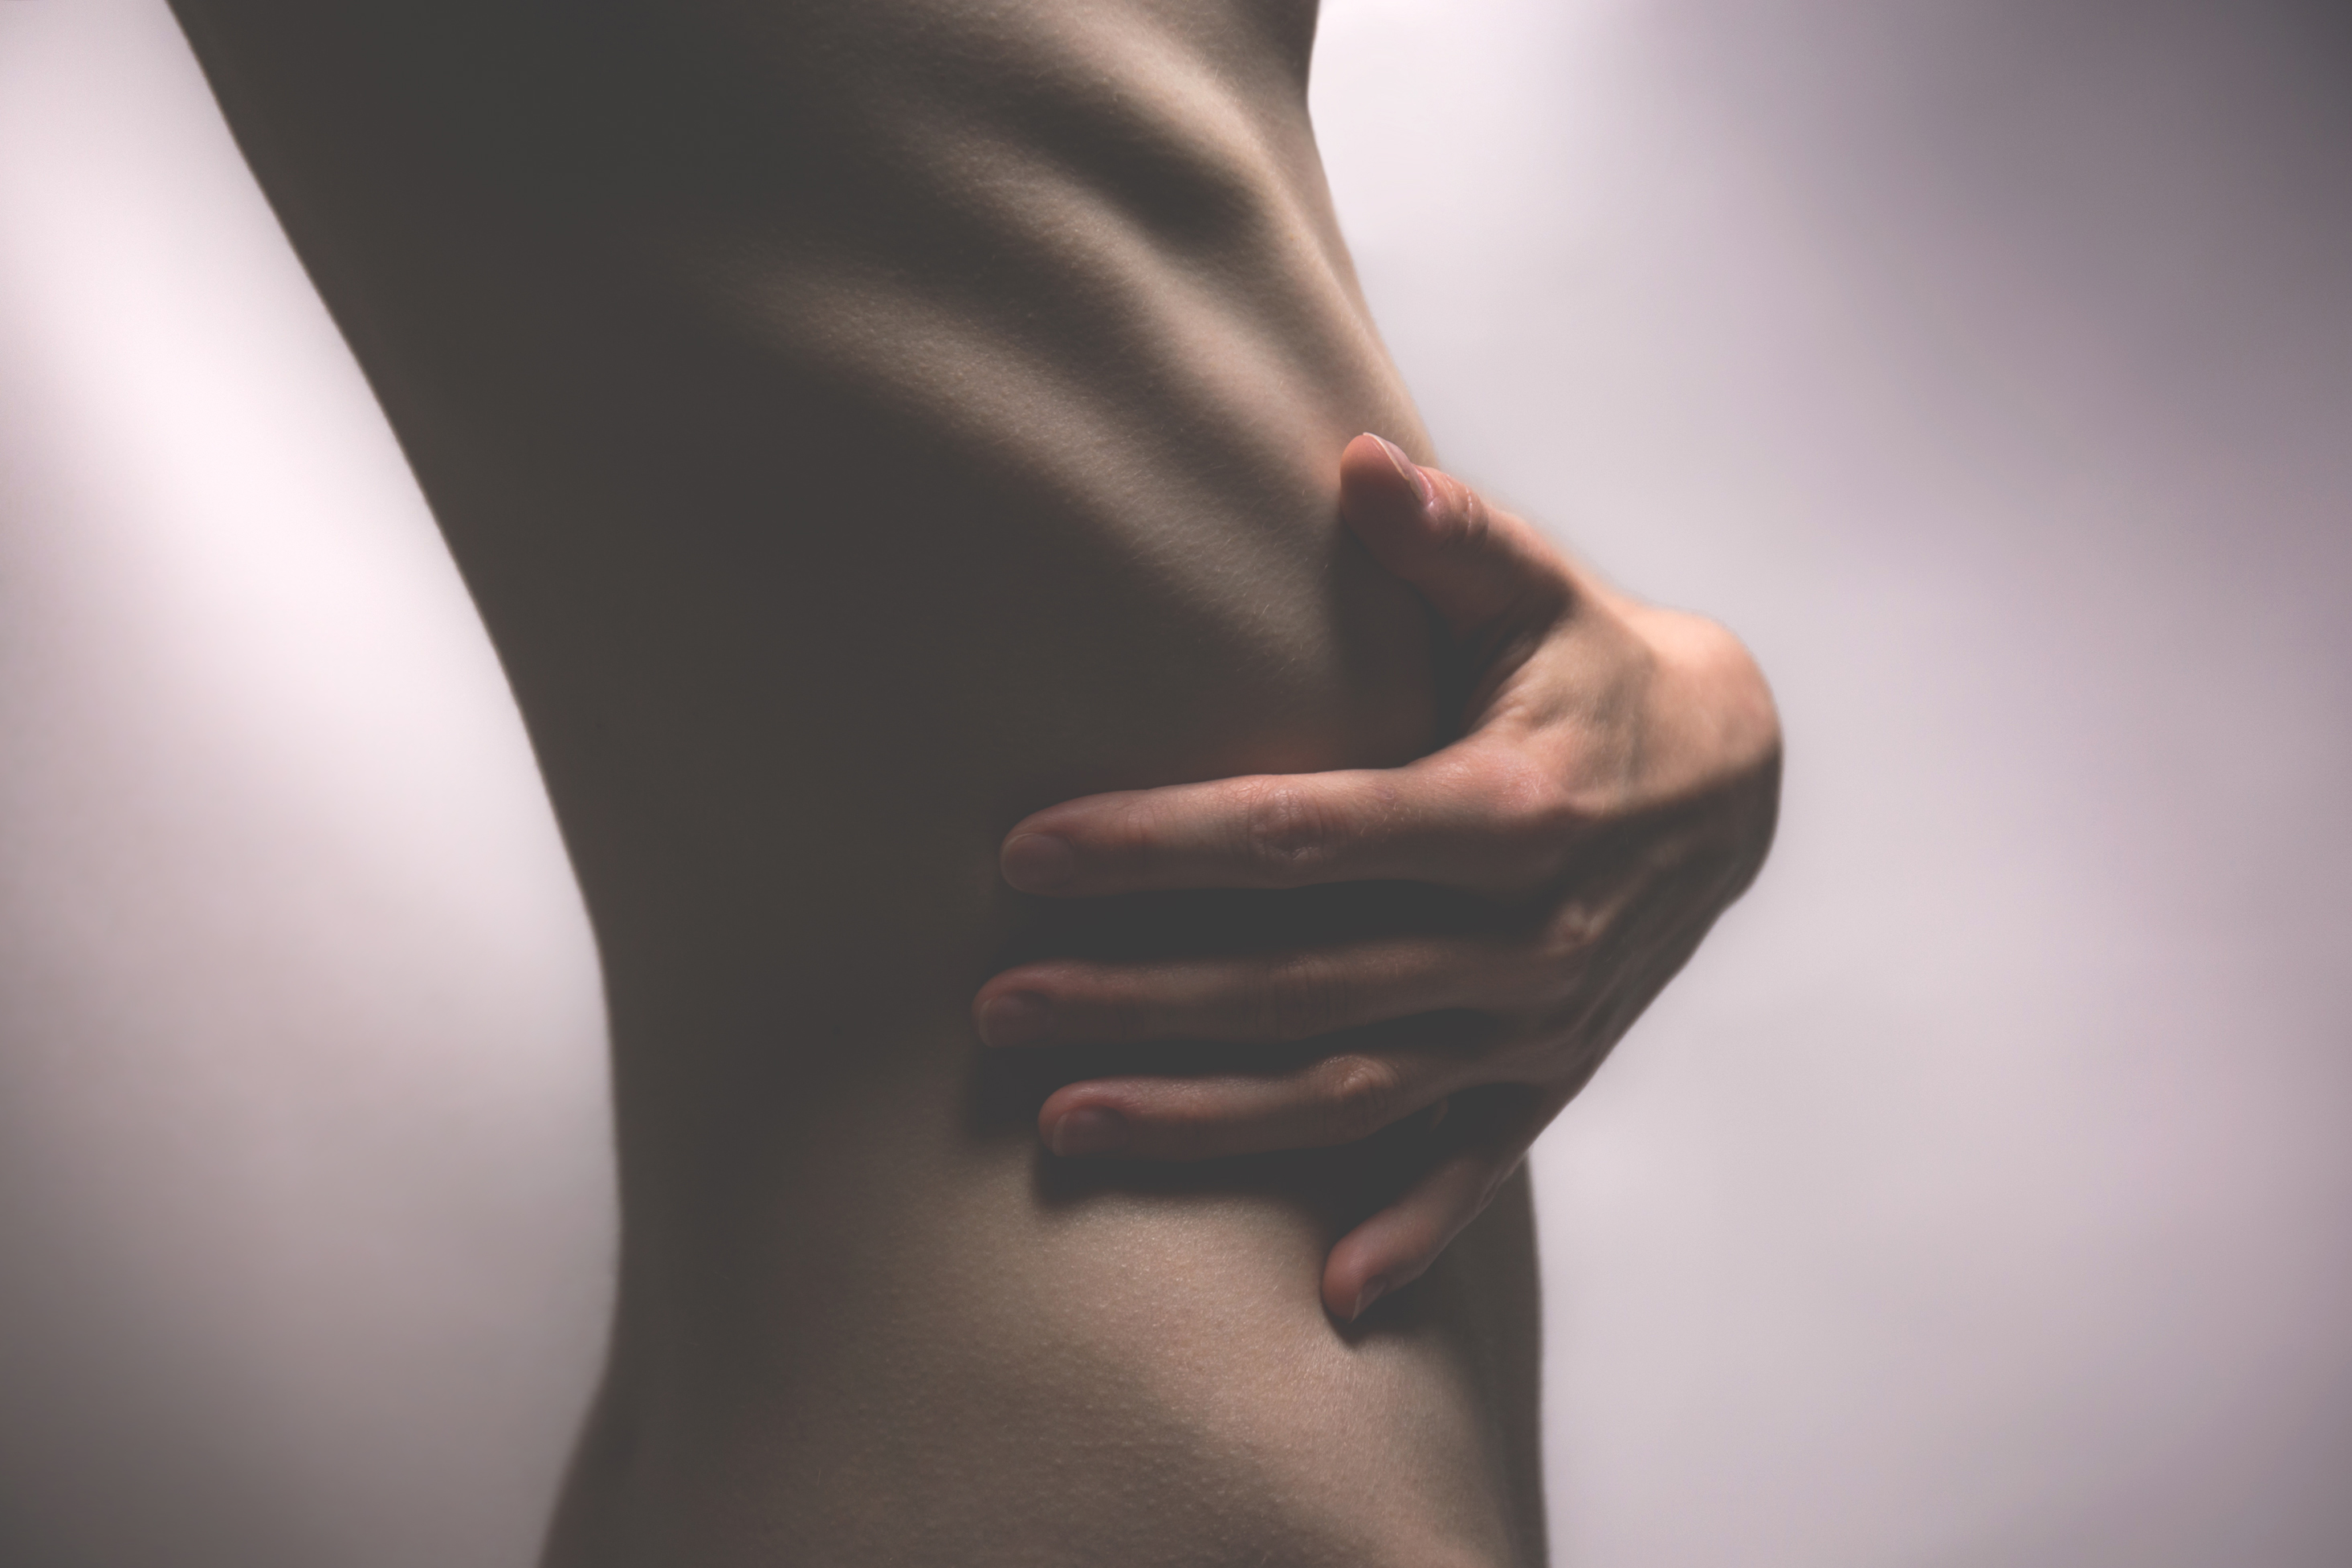
hand, person, girl, woman, photography, trunk, female, leg, model, finger, black, arm, muscle, close up, human body, back, neck, head, skin, beauty, organ, naked, body, interaction, abdomen, sense, art model